Oscar Lindberg (ice hockey)

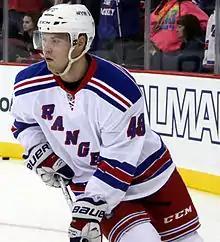
Lindberg during a 2014 preseason game

On 8 May 2011, Lindberg was traded from the Phoenix Coyotes to the New York Rangers in return for Ethan Werek.